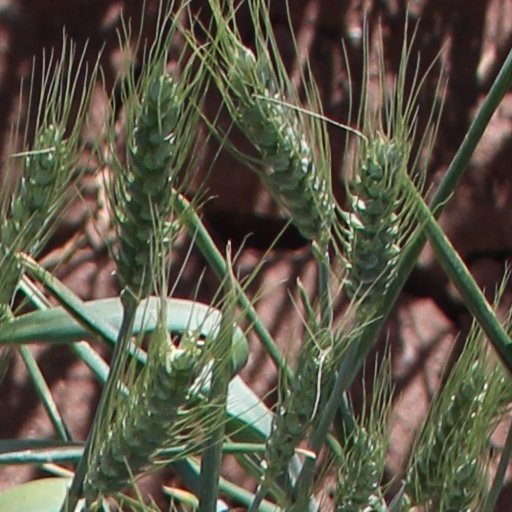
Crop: wheat